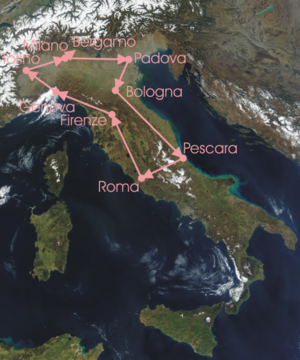
Le Tour d'Italie 1912 est la quatrième édition de cette compétition. Il s'est tenu du 19 mai au 2 juin 1912, long de 2 443 km répartis en 9 étapes.